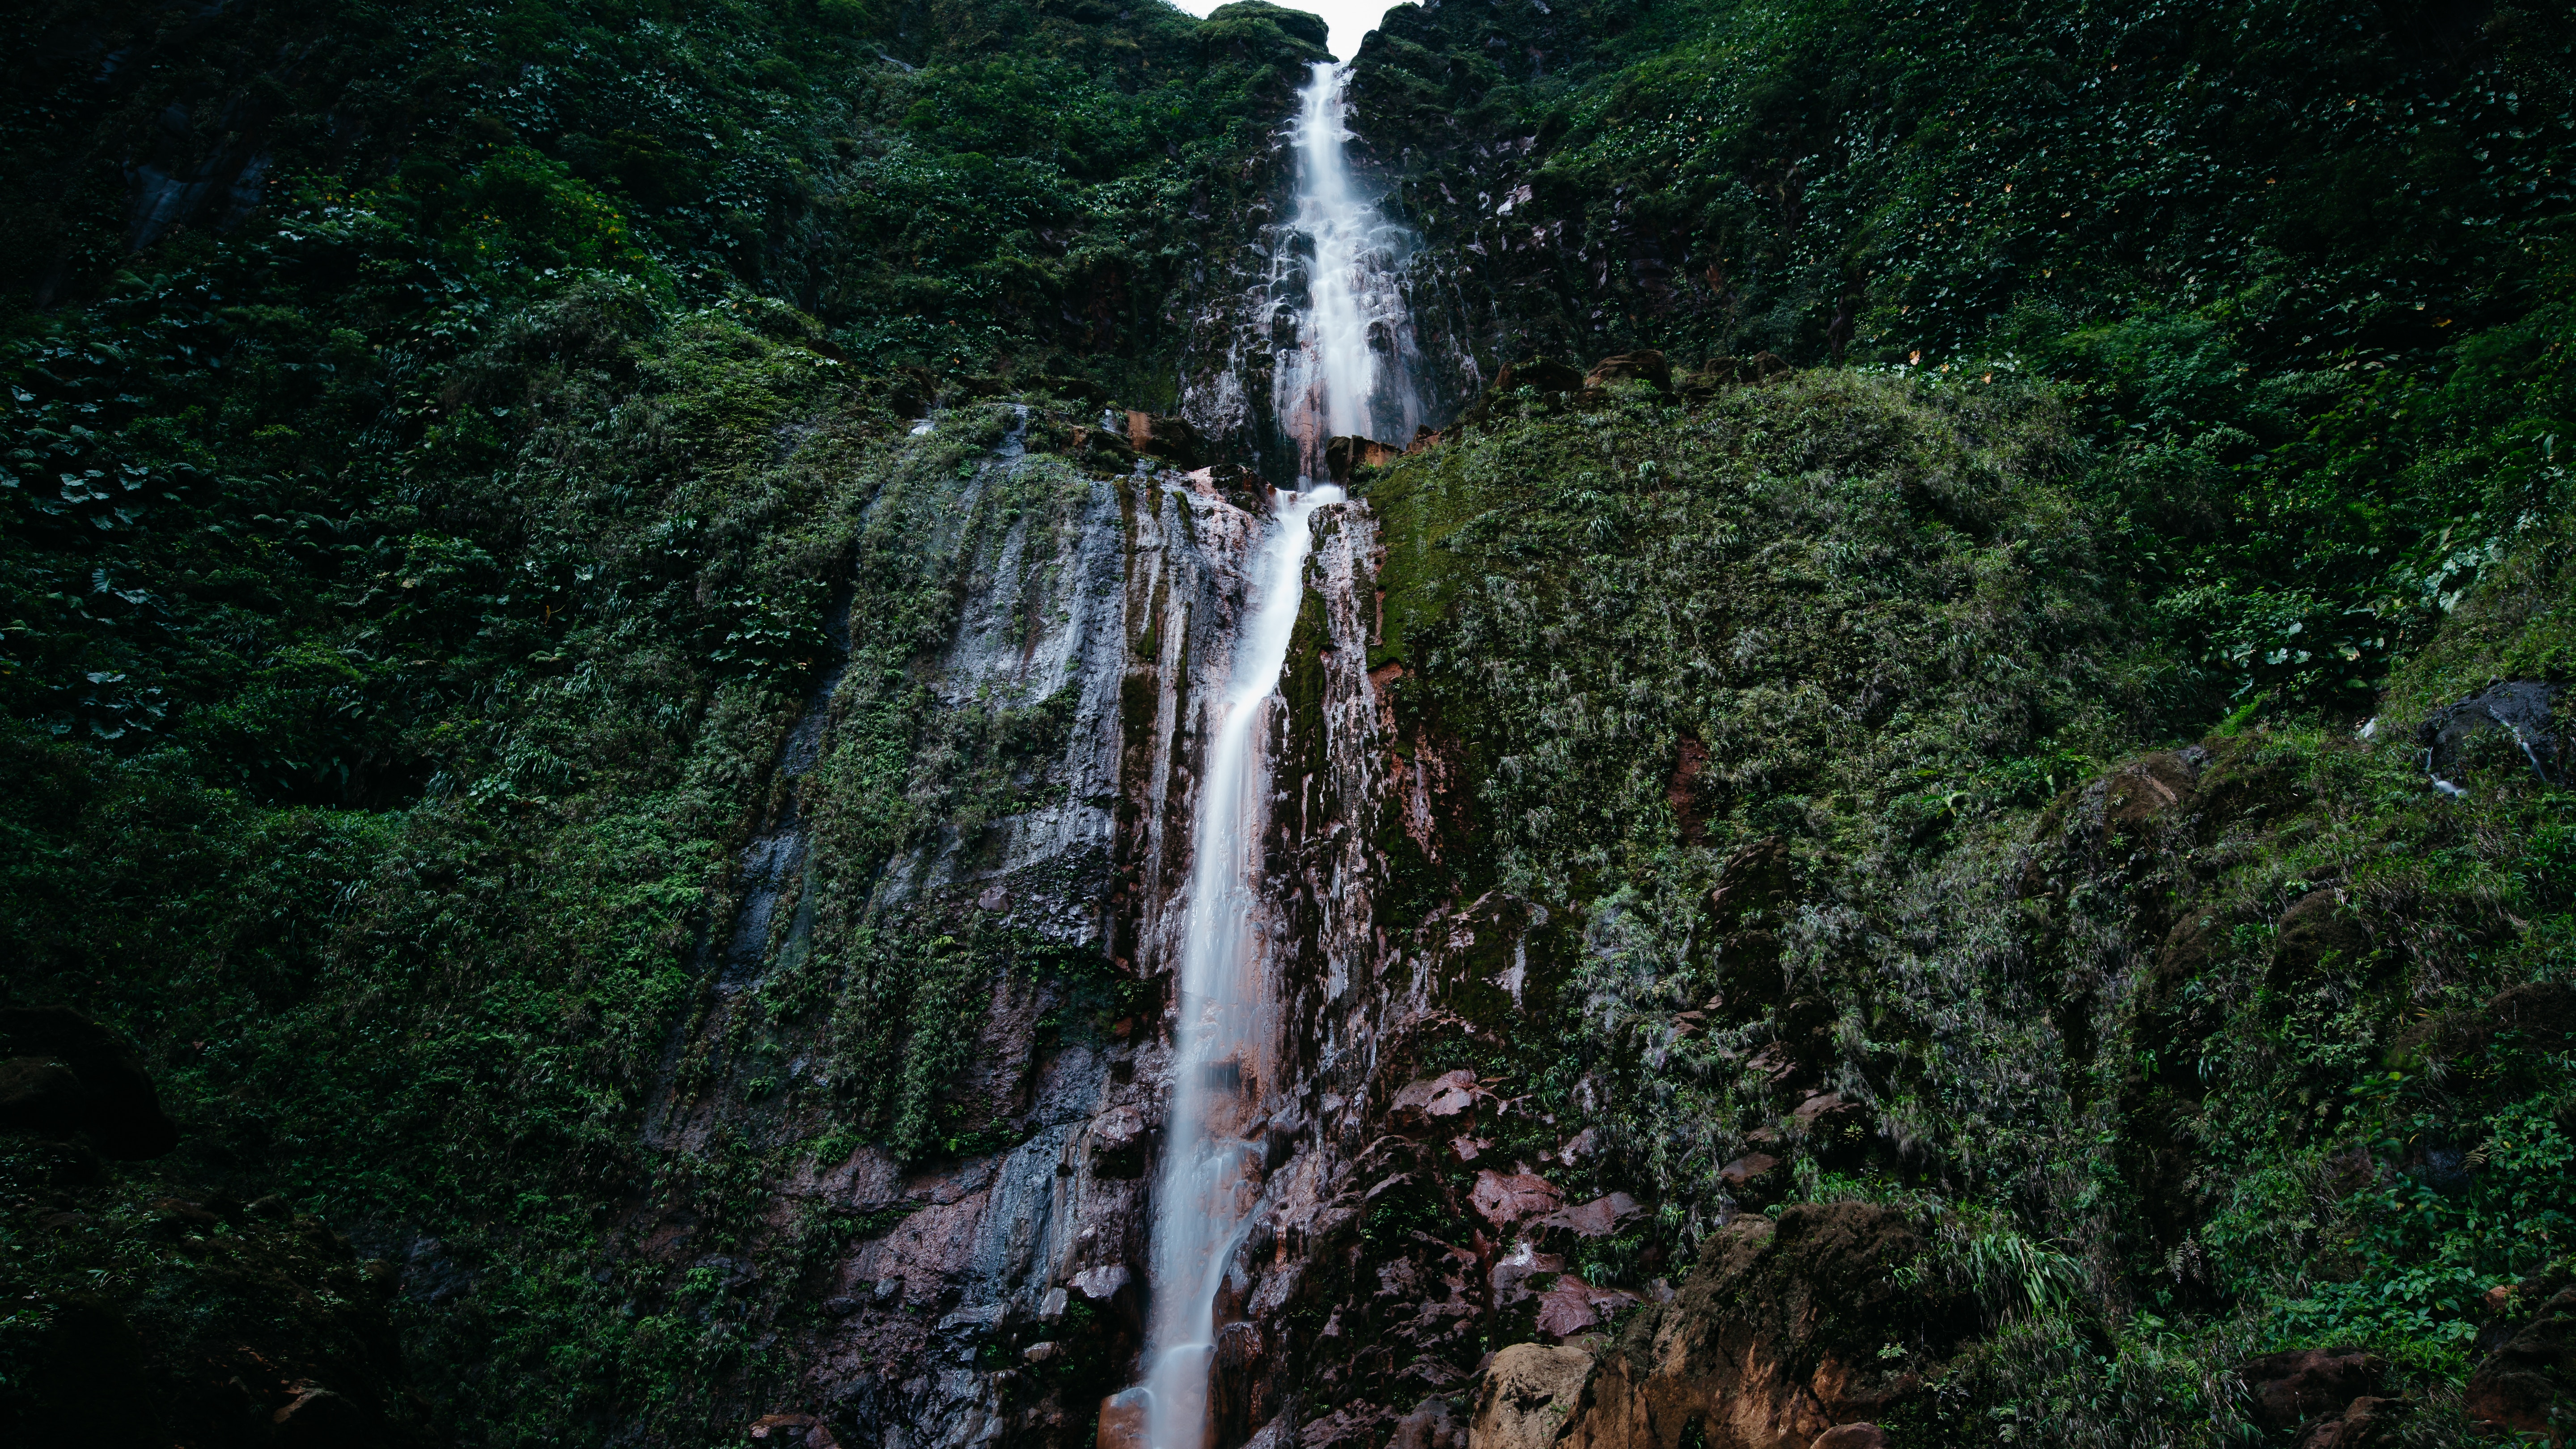
tree, forest, waterfall, trail, jungle, rainforest, ravine, habitat, water feature, old growth forest, natural environment, geological phenomenon